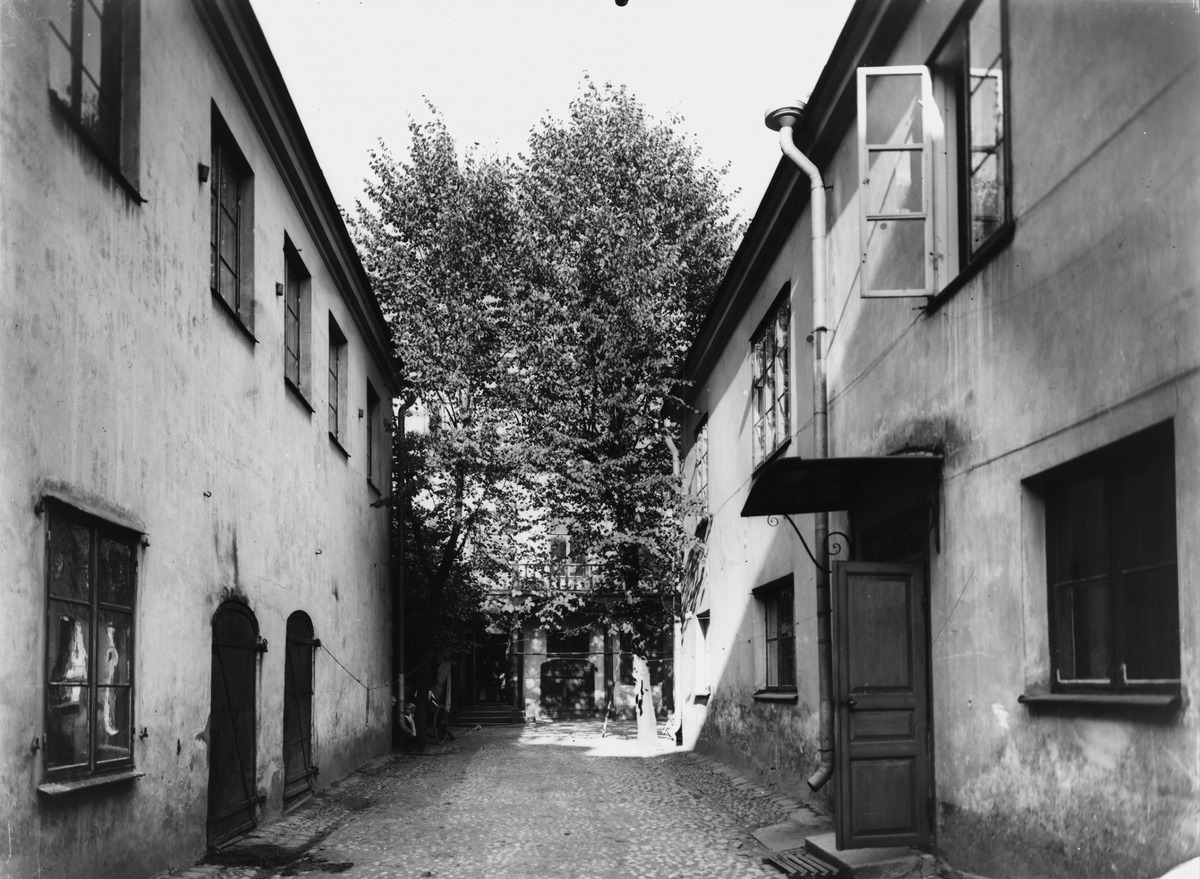
Aleksanterinkatu 14
sisällön kuvaus: Aleksanterinkatu 14. Piha. mustavalkoinen
Kuvaaja: Brander, Signe, valokuvaaja
Ajankohta: kuvausaika 1908
Paikka: Suomi, Uusimaa, Helsinki, Kruununhaka Helsinki, Aleksanterinkatu 18-14